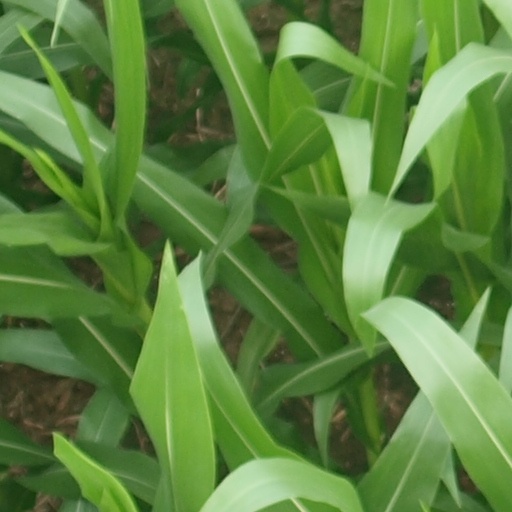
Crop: maize; corn